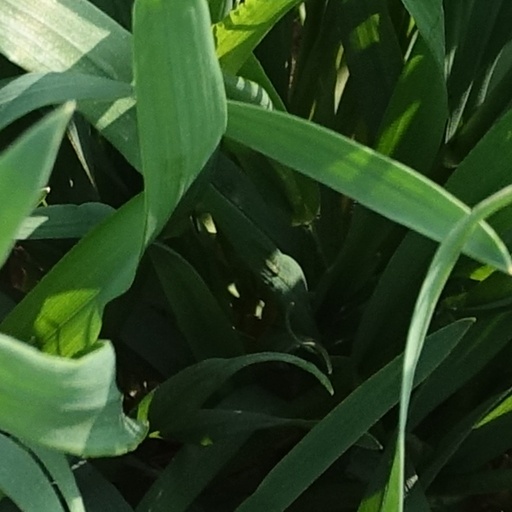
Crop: wheat